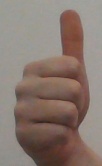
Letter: aleff